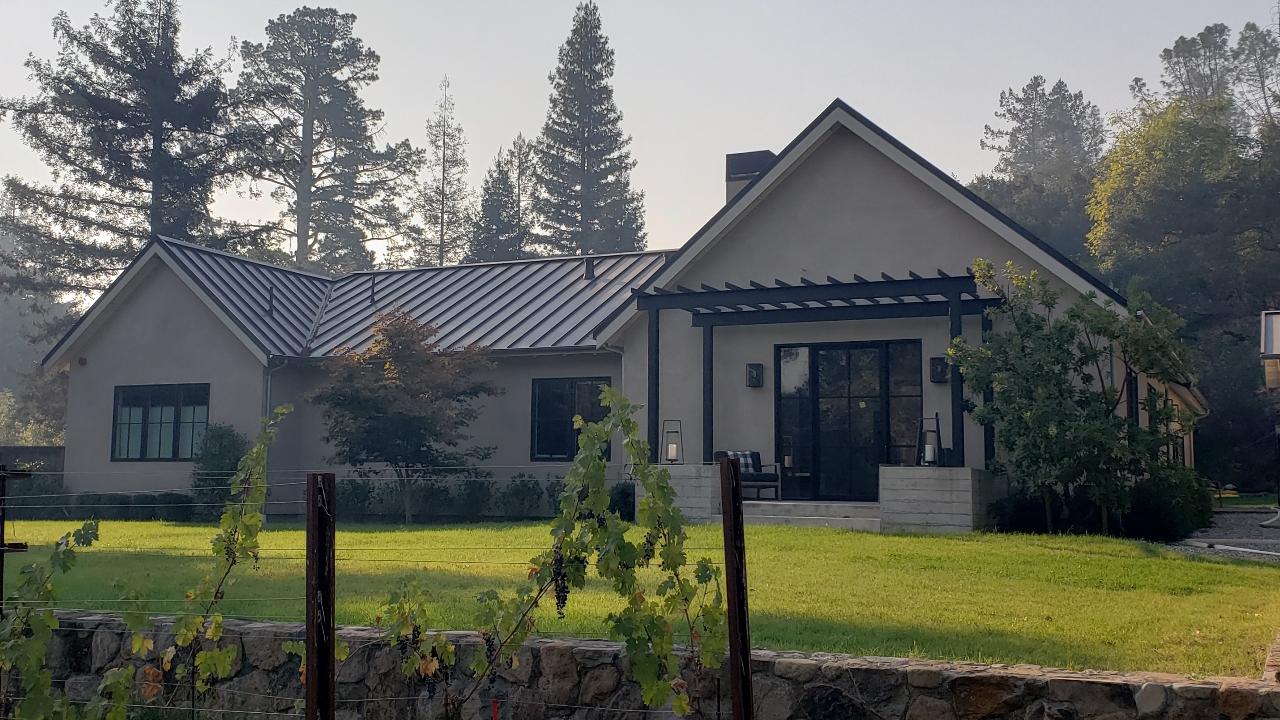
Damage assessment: no_damage